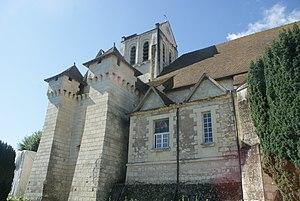
La collégiale Saint-Martin de Candes est une église catholique située à Candes-Saint-Martin dans l'ouest du département français d'Indre-et-Loire, en région Centre-Val de Loire.
L'église Notre-Dame de La Roche-Posay est une église catholique française. Elle est située sur le territoire de la commune de La Roche-Posay, dans le département de la Vienne, en région Nouvelle-Aquitaine.